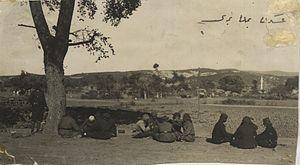
La 2ᵉ armée ottomane est une unité militaire de l'armée ottomane ayant combattu durant la guerre russo-turque de 1877-1878,